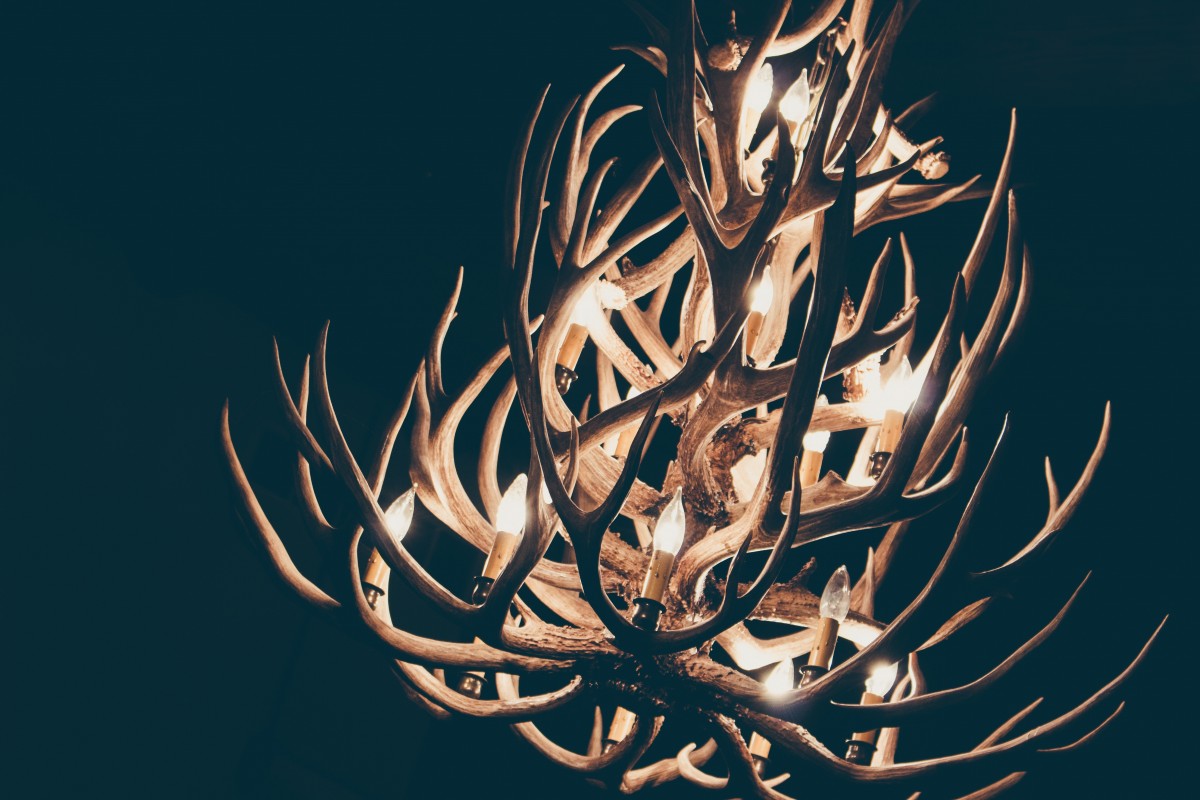
Tags: lighting, font, illustration, light fixture